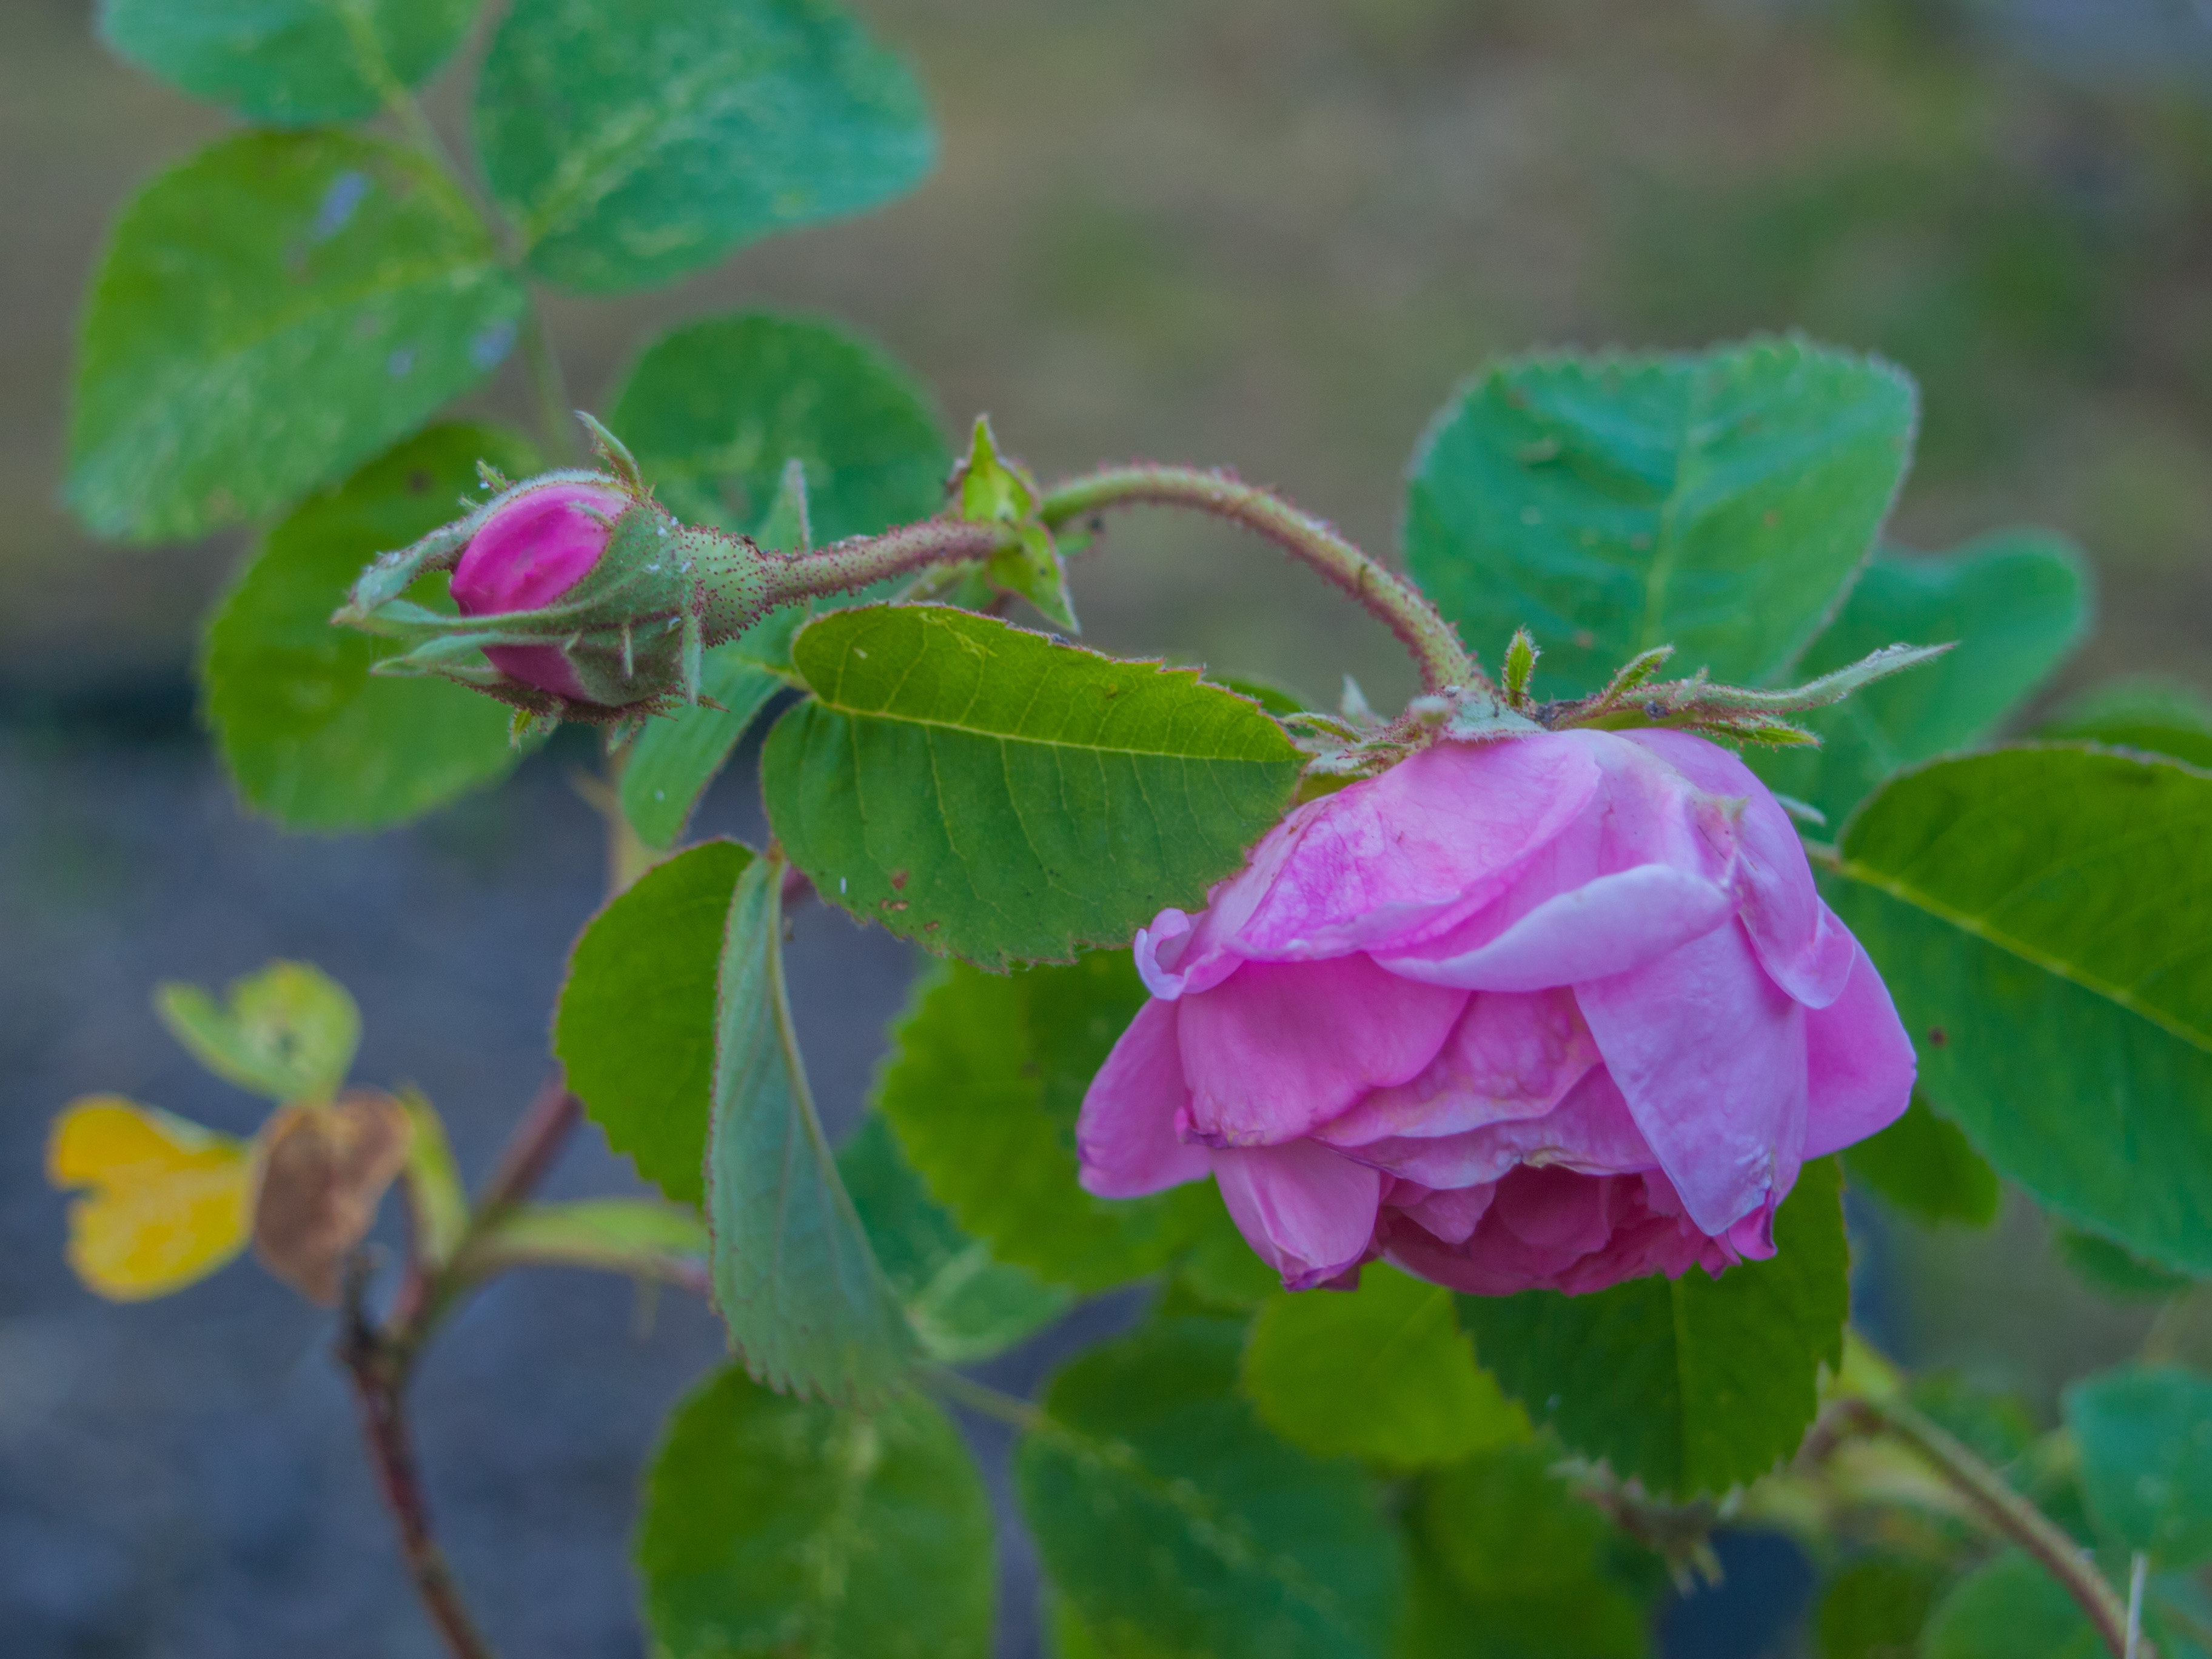
flower, flowering plant, pink, plant, petal, leaf, branch, spring, rose family, rose, garden roses, plant stem, rose order, floribunda, perennial plant, bud